Claudia Lapacó

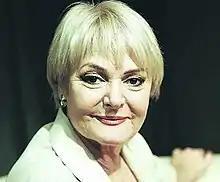
Claudia Lapacó

Claudia Lapacó (born June 25, 1940) is an Argentine actress with her accomplishments beginning about 1960 spanning until as recently as 2017.